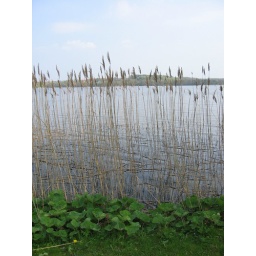
I rode my bike around the lake in the city park today, hooray!